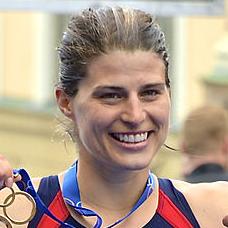
Age: 32